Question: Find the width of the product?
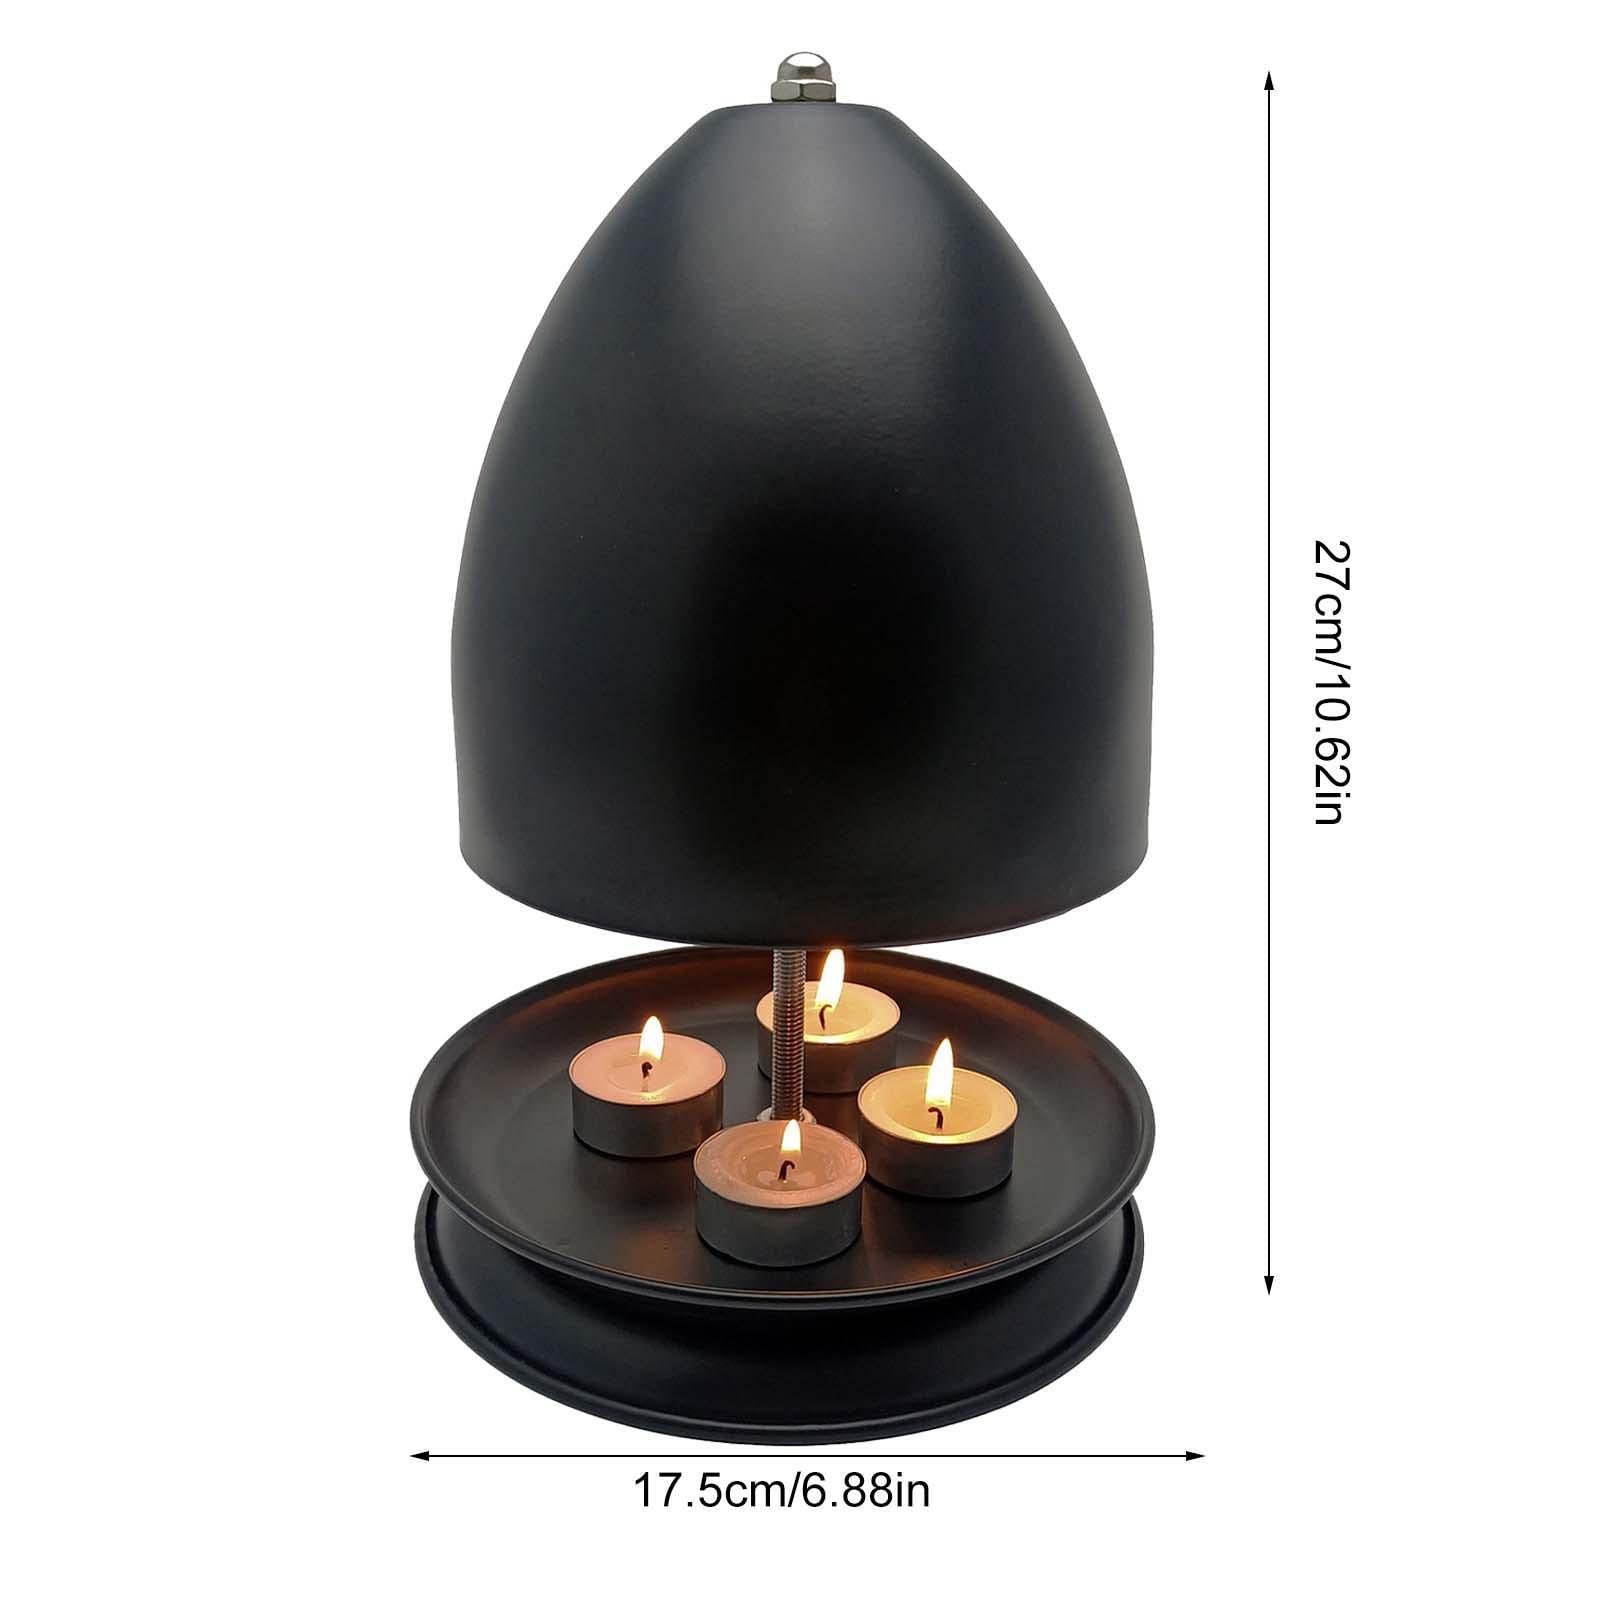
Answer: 17.5 centimetre